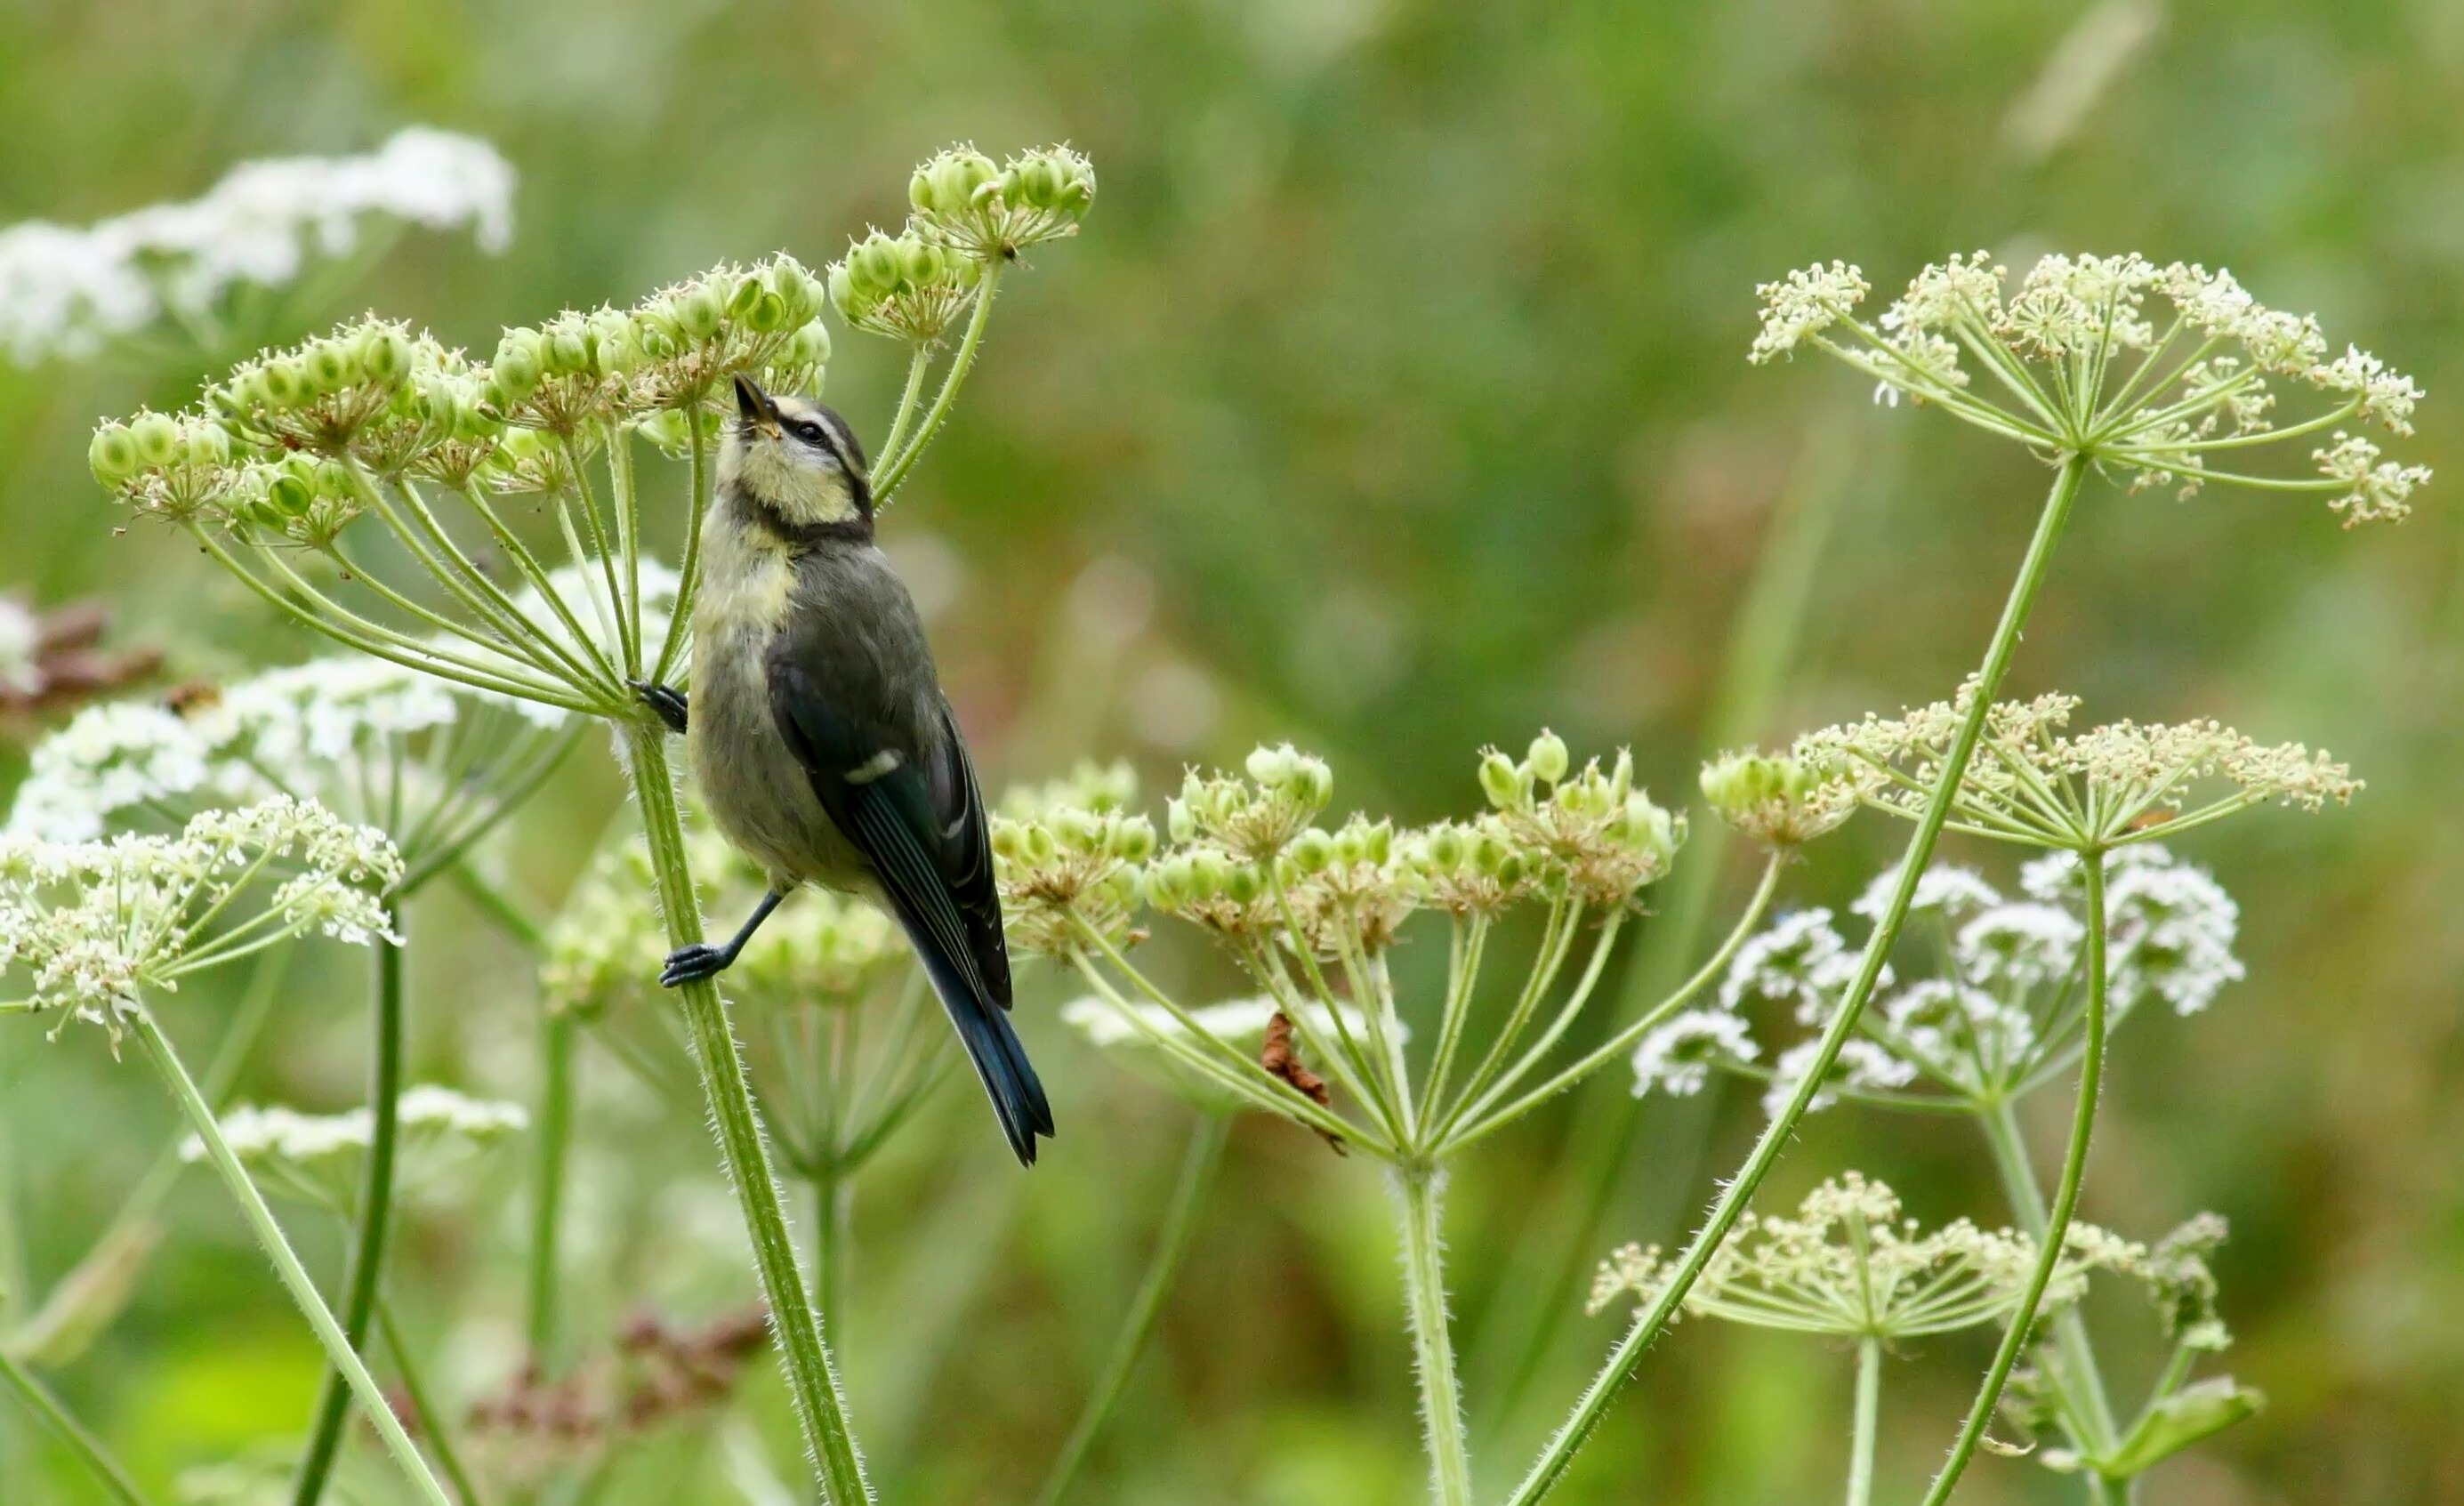
nature, branch, blossom, bird, plant, white, meadow, prairie, flower, bloom, animal, wildlife, food, green, insect, close, eat, flora, fauna, wild flower, wildflower, peck, flowers, wild flowers, songbird, birds, animals, tit, nectar, yarrow, macro photography, depend, flowering plant, small bird, claws out, land plant, perching bird